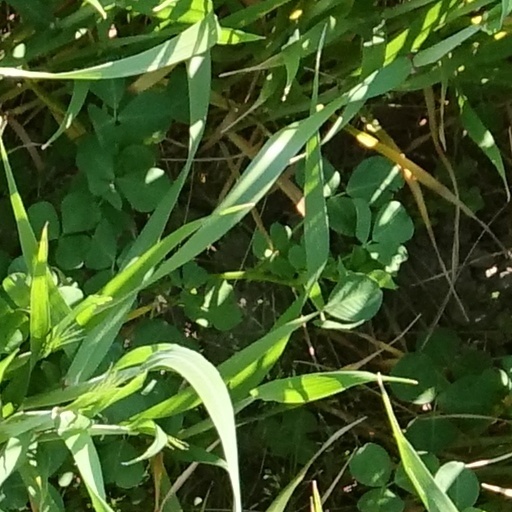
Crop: wheat